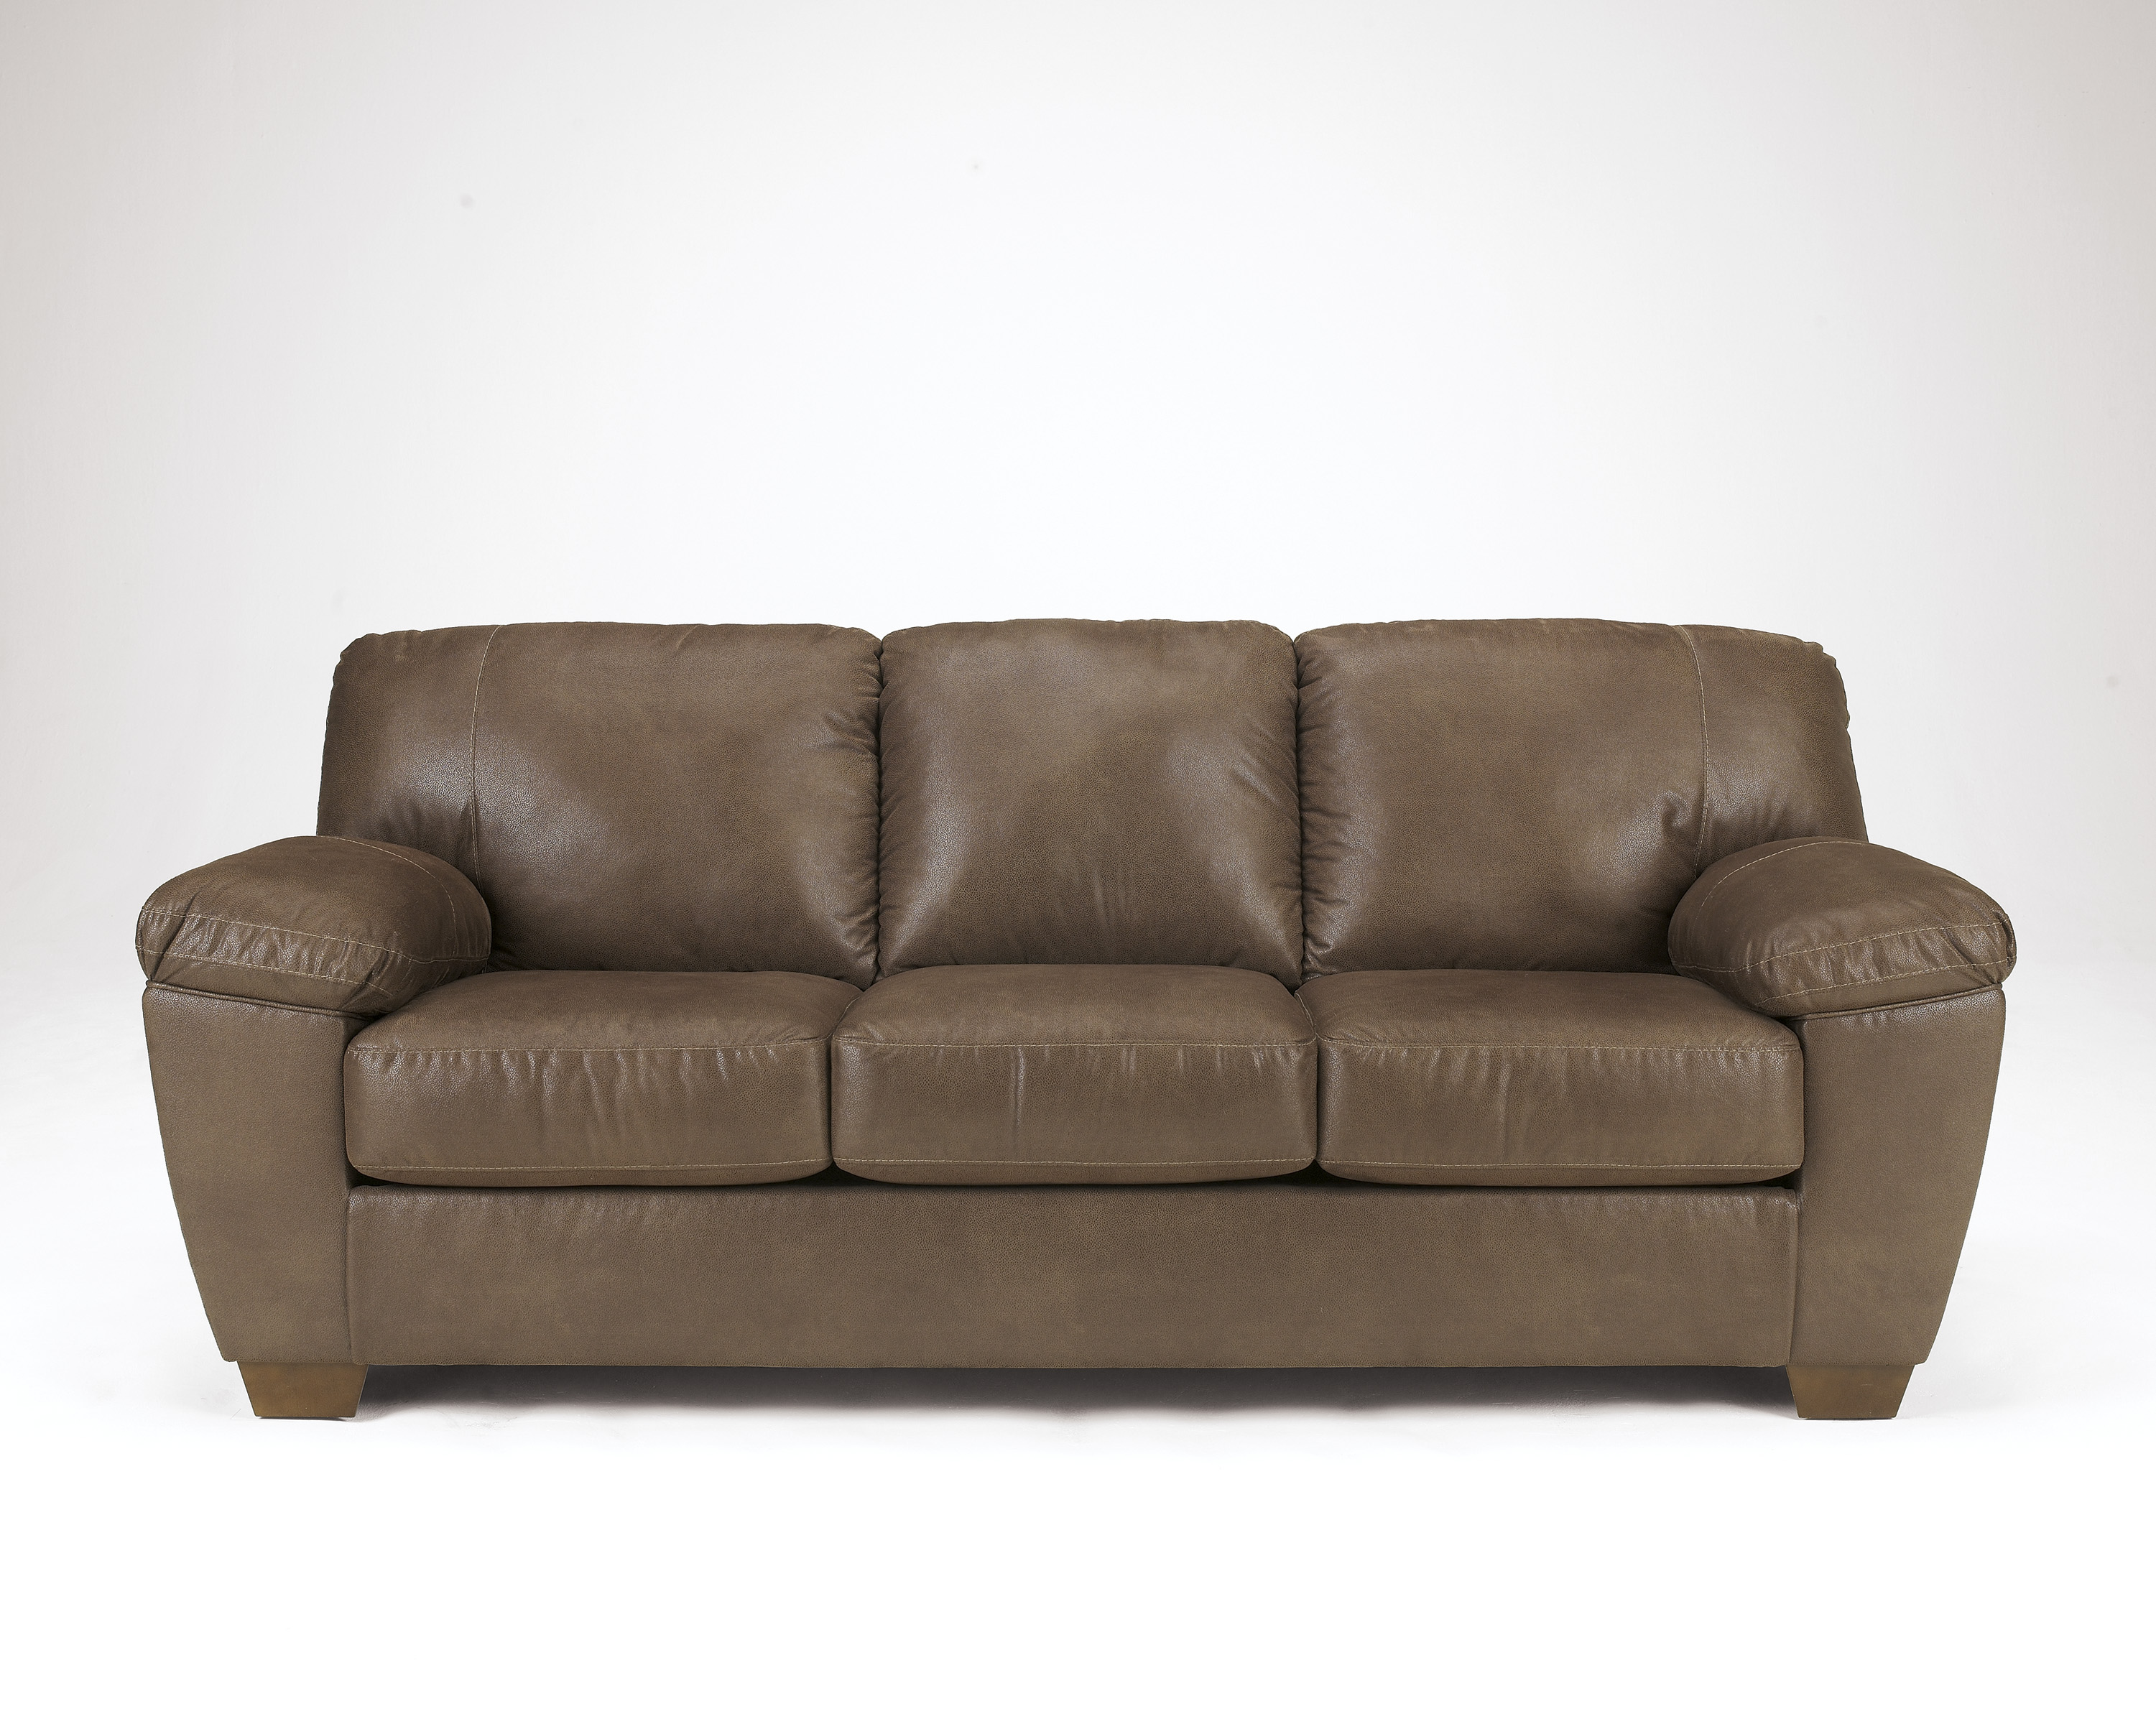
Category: sofa